Macho Women with Guns

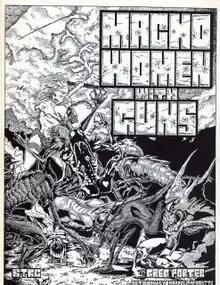
1st edition, cover art by Mark E. Rogers

Macho Women with Guns (MWWG) is a comedy role-playing game originally created by Greg Porter and published by Blacksburg Tactical Research Center (BTRC). Nominally a science-fiction game, it parodies action films, how "strong female characters" are depicted in such films, and the tropes of popular violence-heavy role-playing games.